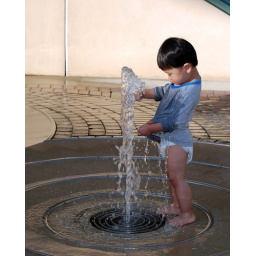
I need water under my shirt too